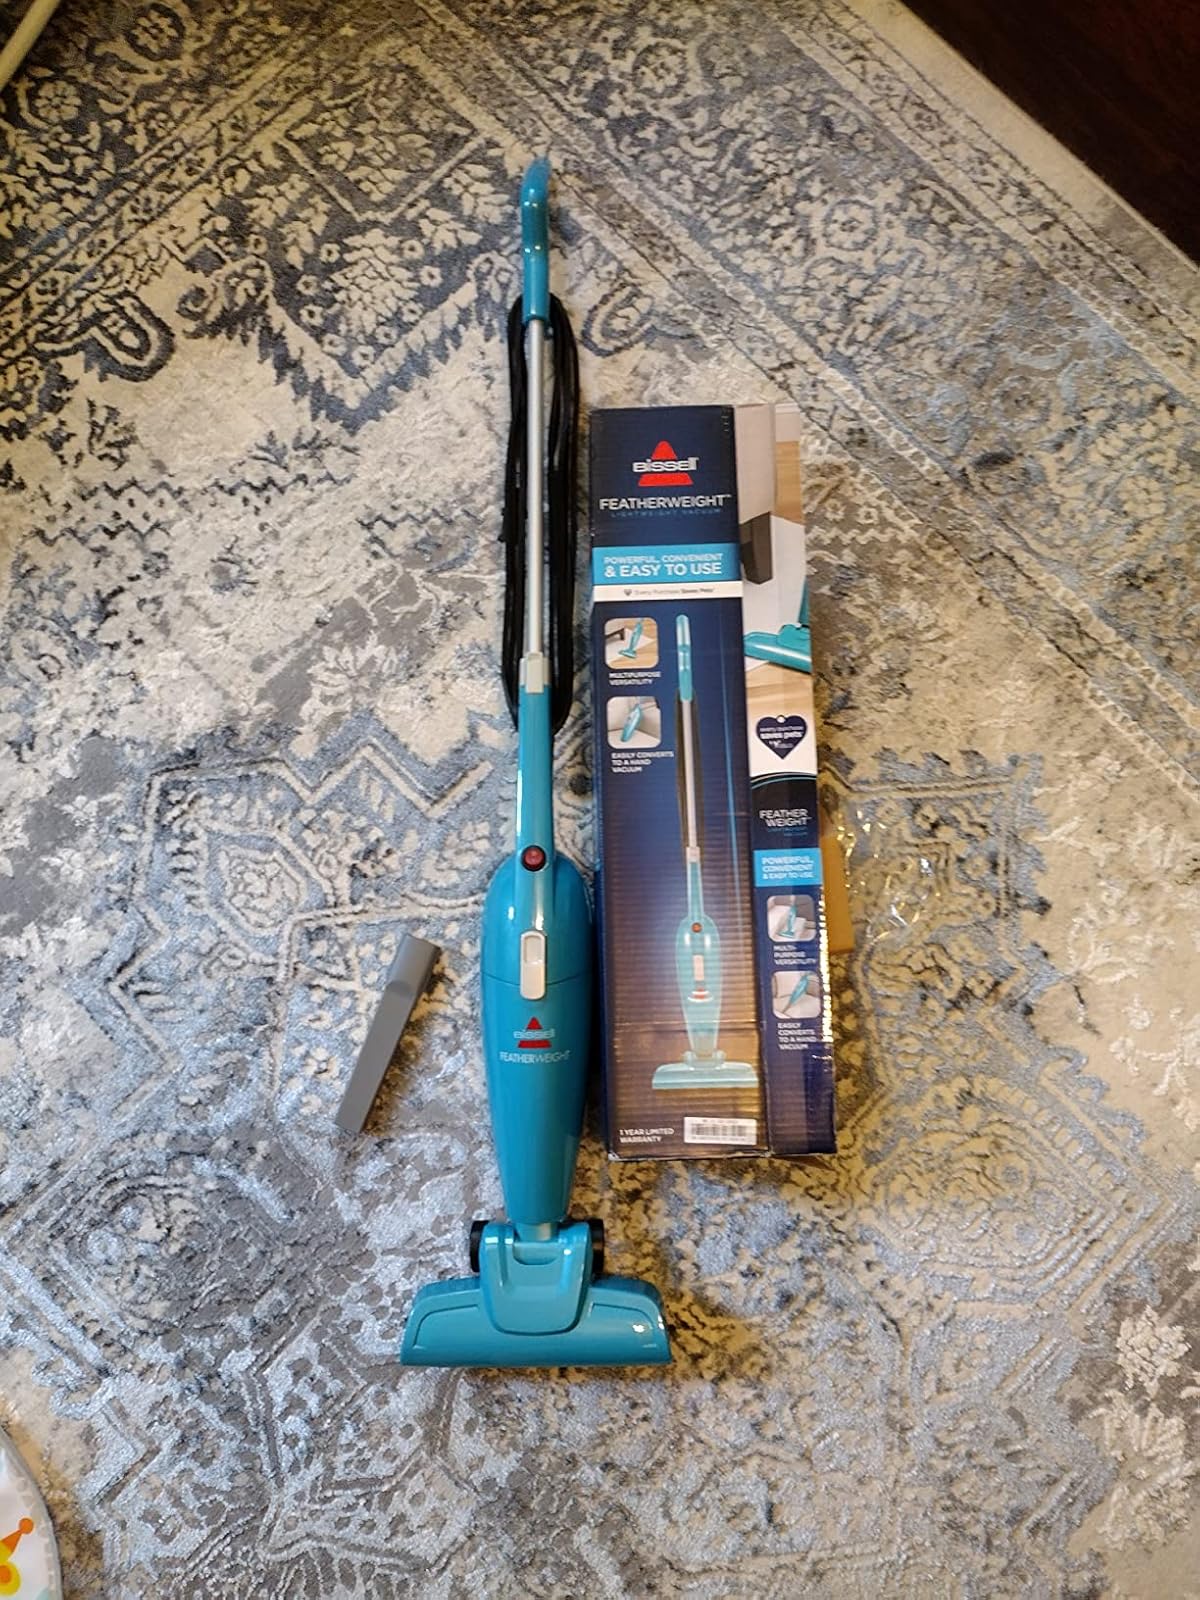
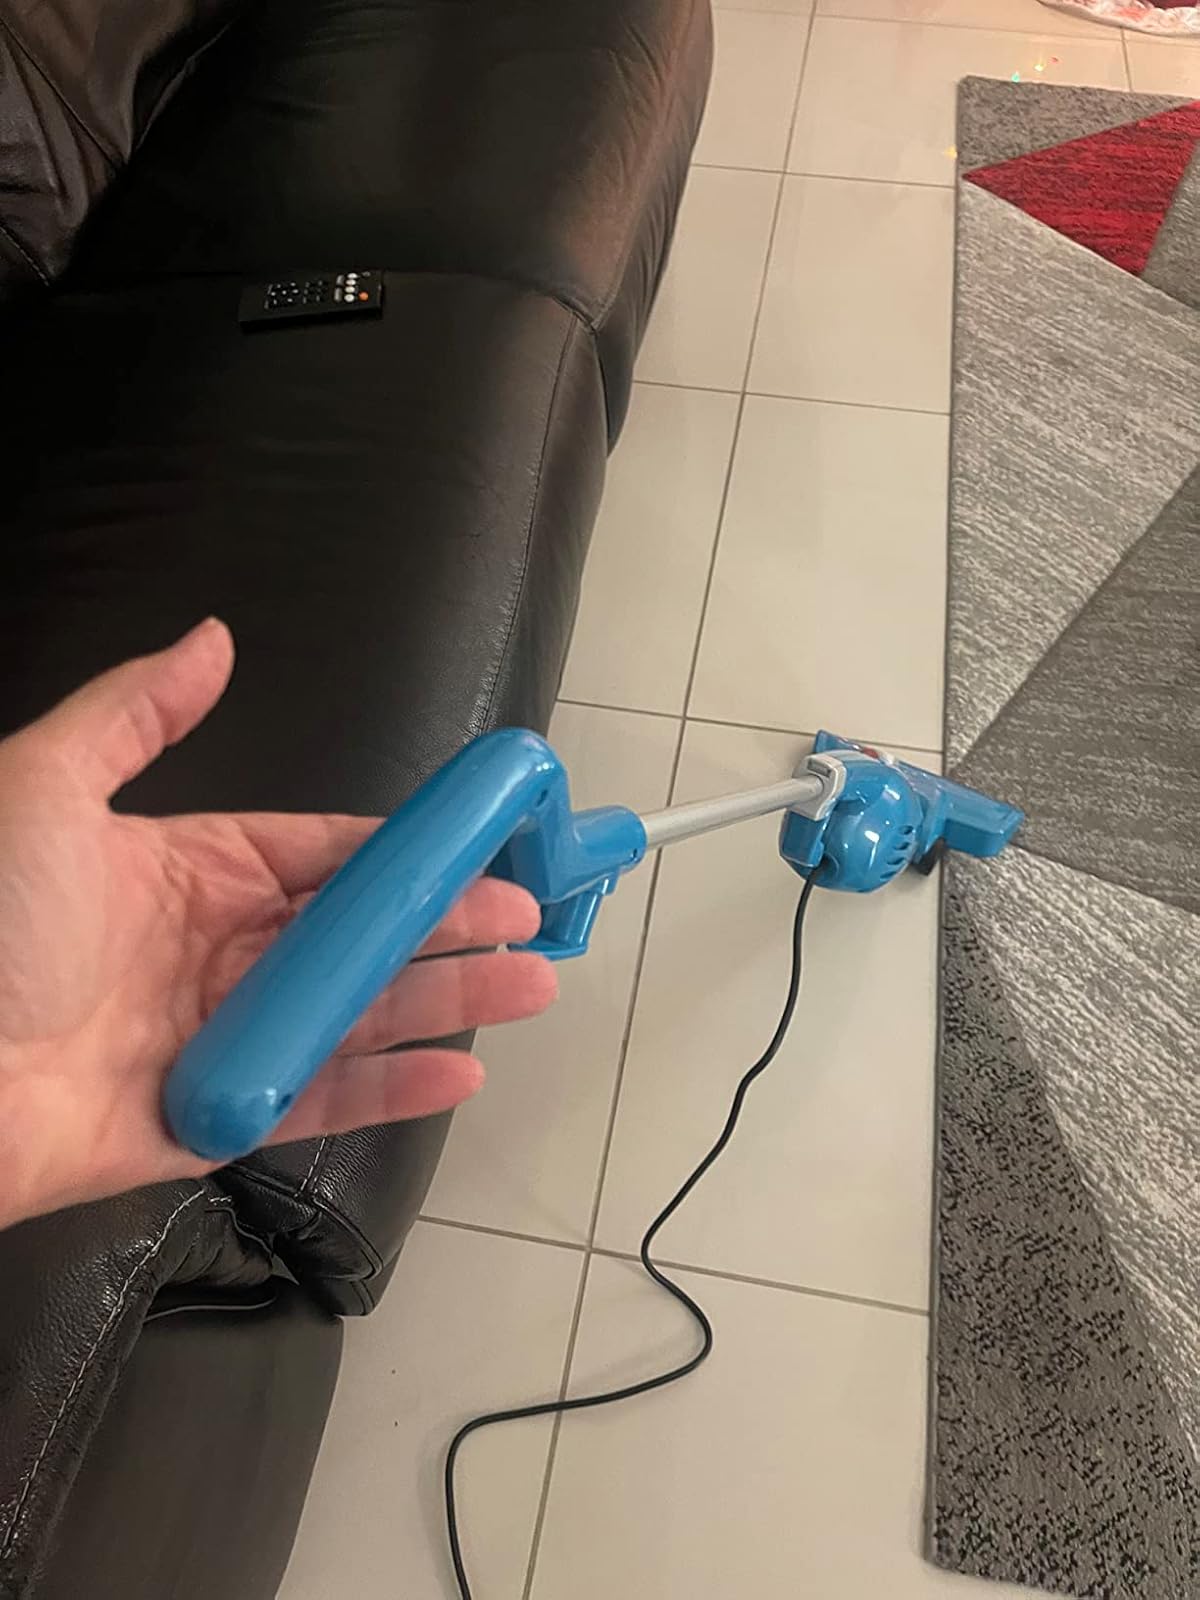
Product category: items_vacuum
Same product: yes